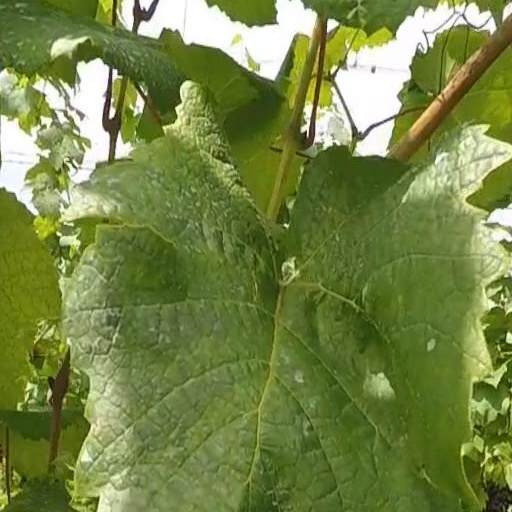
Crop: grape